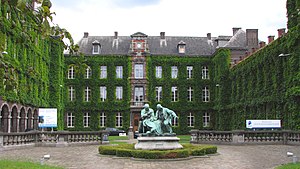
Mons / Billedgalleri
Mons [//] er hovedstad og by i provinsen Hainaut i Belgien. Indbyggertallet er på 95.299.